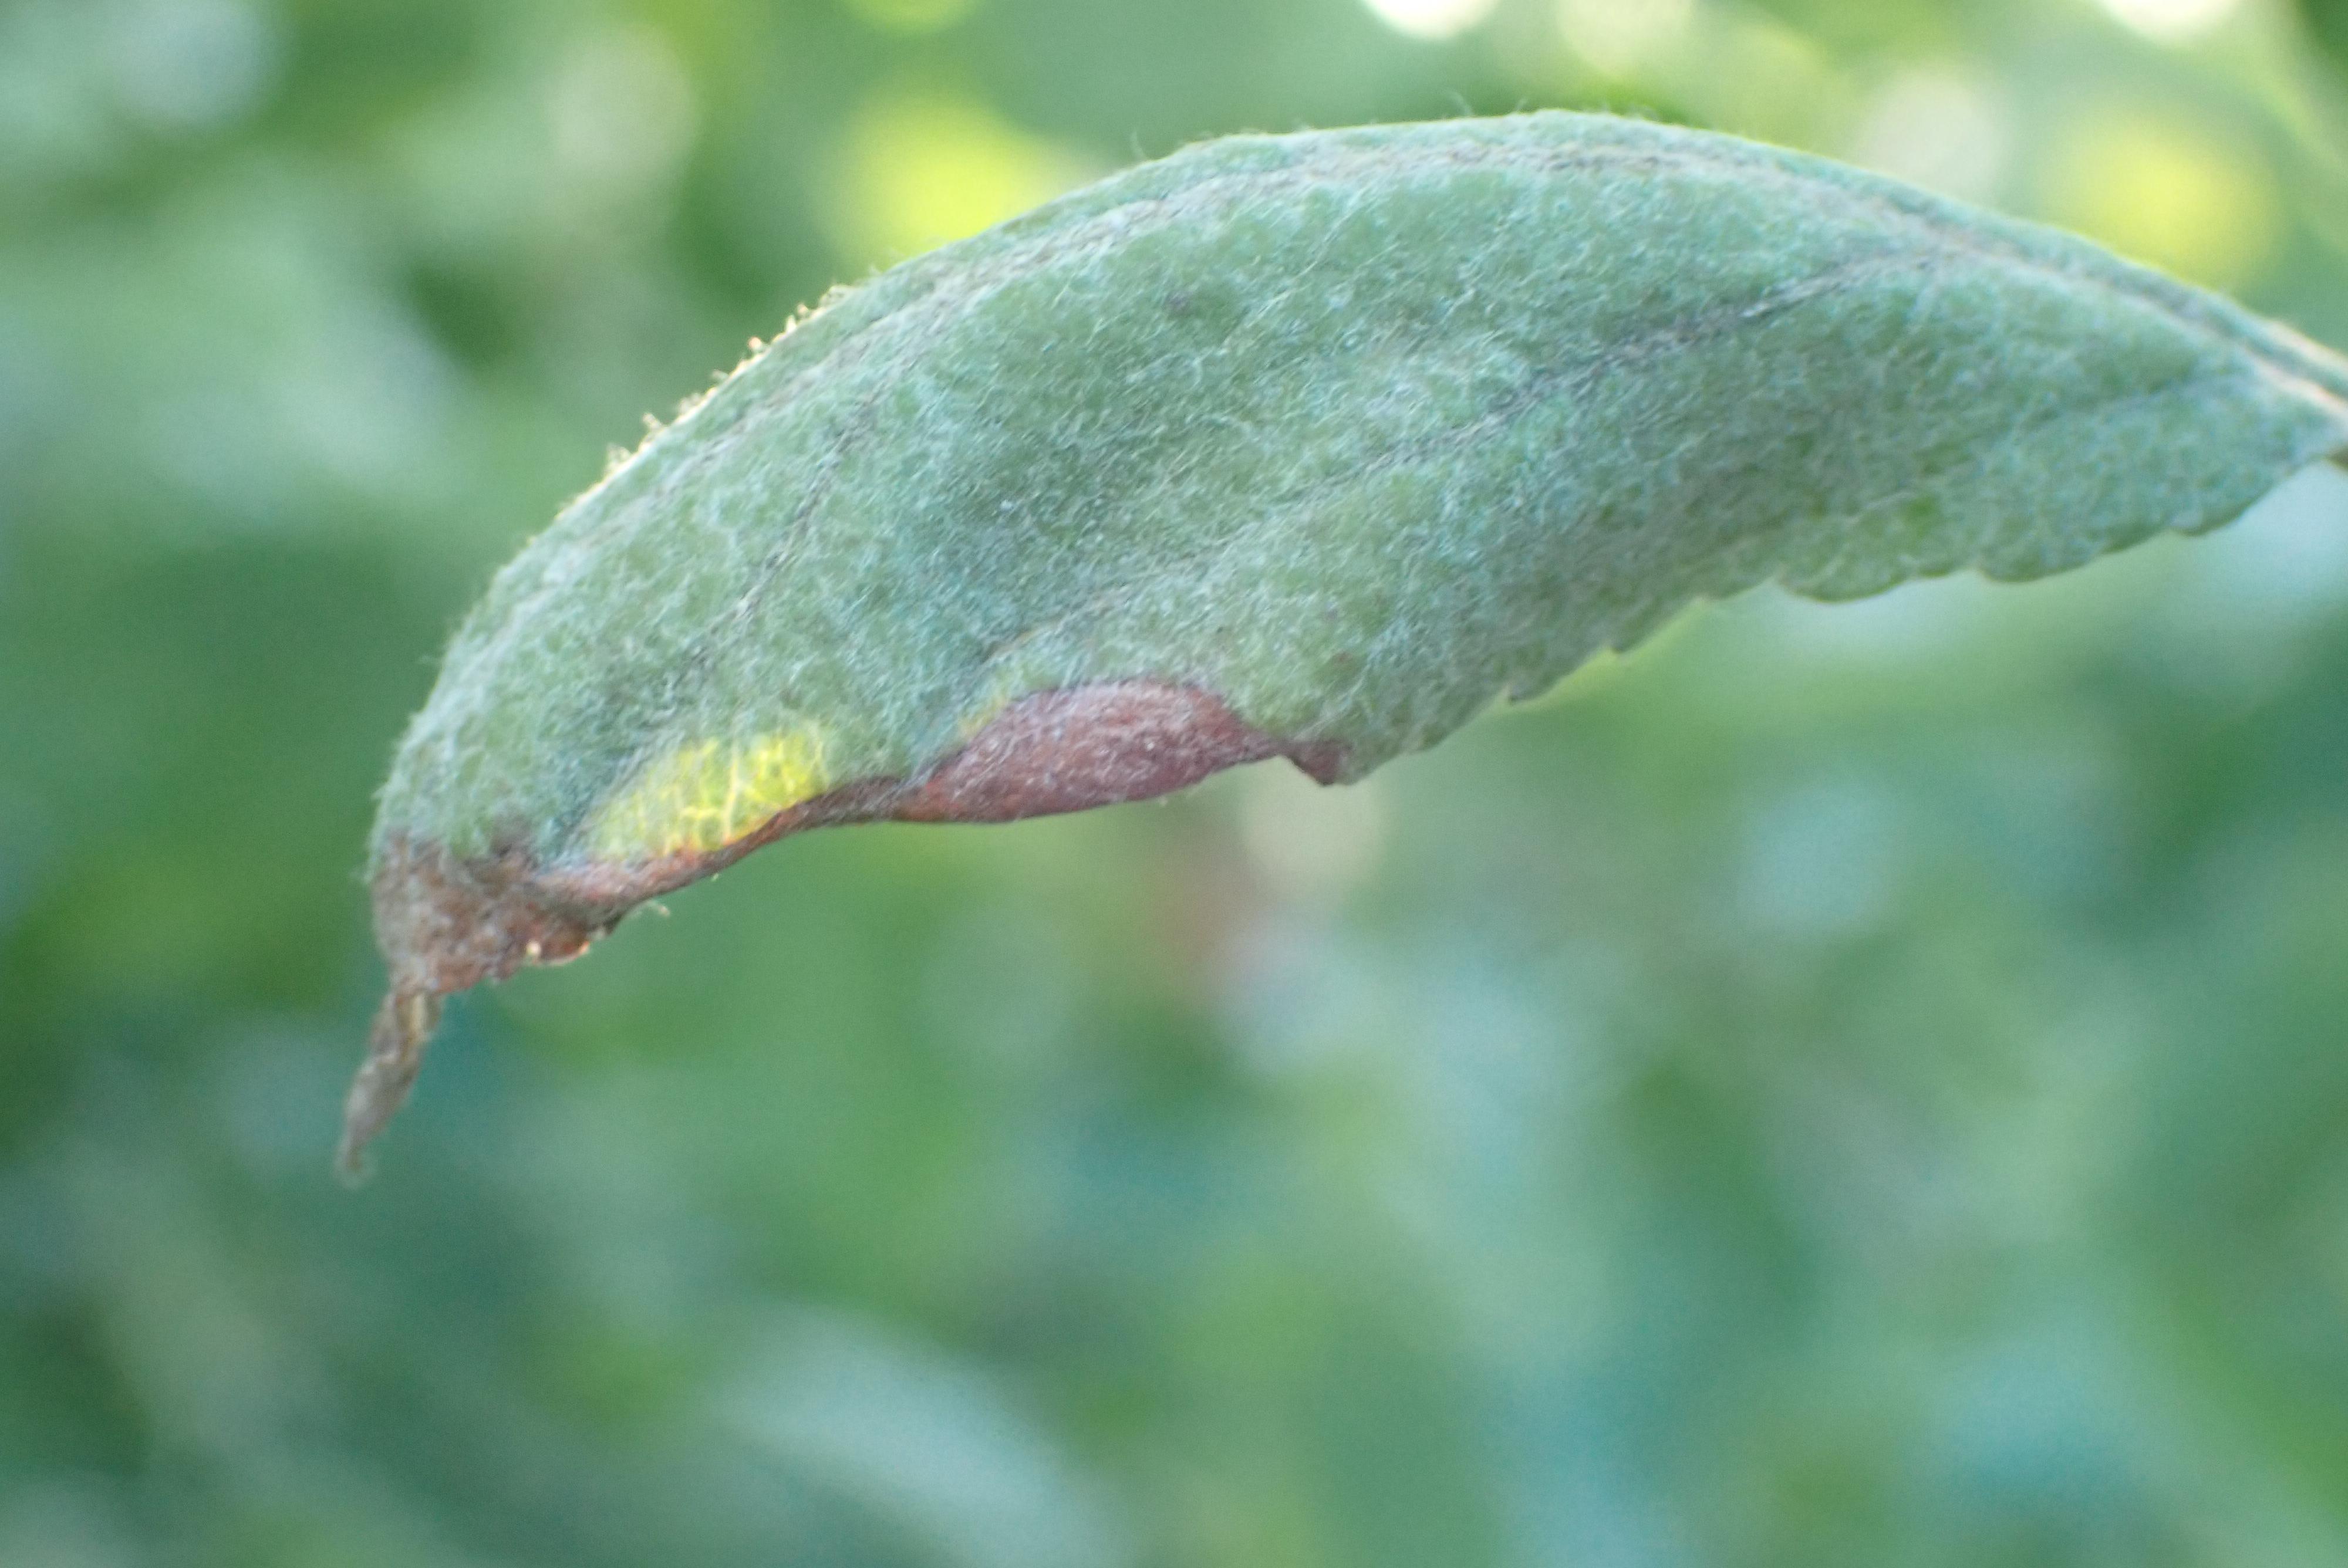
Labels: powdery_mildew